Montrose Park

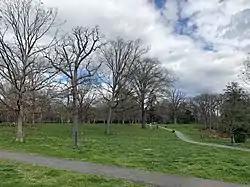
Montrose Park in 2022

Montrose Park is a public park owned by the federal government, located in the 3000 block of R Street, Northwest, Washington, D.C., in the Georgetown neighborhood.